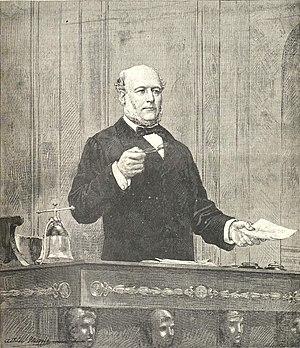
Jules Grévy lisant la lettre de démission du maréchal de Mac-Mahon à la tribune de la Chambre, le 30 janvier 1879.
L'épuration de la fonction publique par les républicains désigne les mesures politiques prises en France par les républicains entre 1877 et 1883 pour purger l'administration et la justice de leurs membres les plus conservateurs.